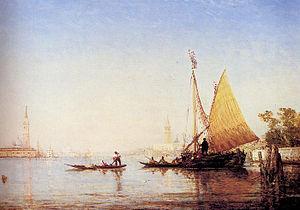
Le Grand Canal est la principale artère maritime qui traverse Venise, en Italie.
Le musée des Beaux-Arts de Beaune est un musée situé à Beaune, à la Porte Marie de Bourgogne, 6 Bd Perpreuil et 19 rue Poterne.